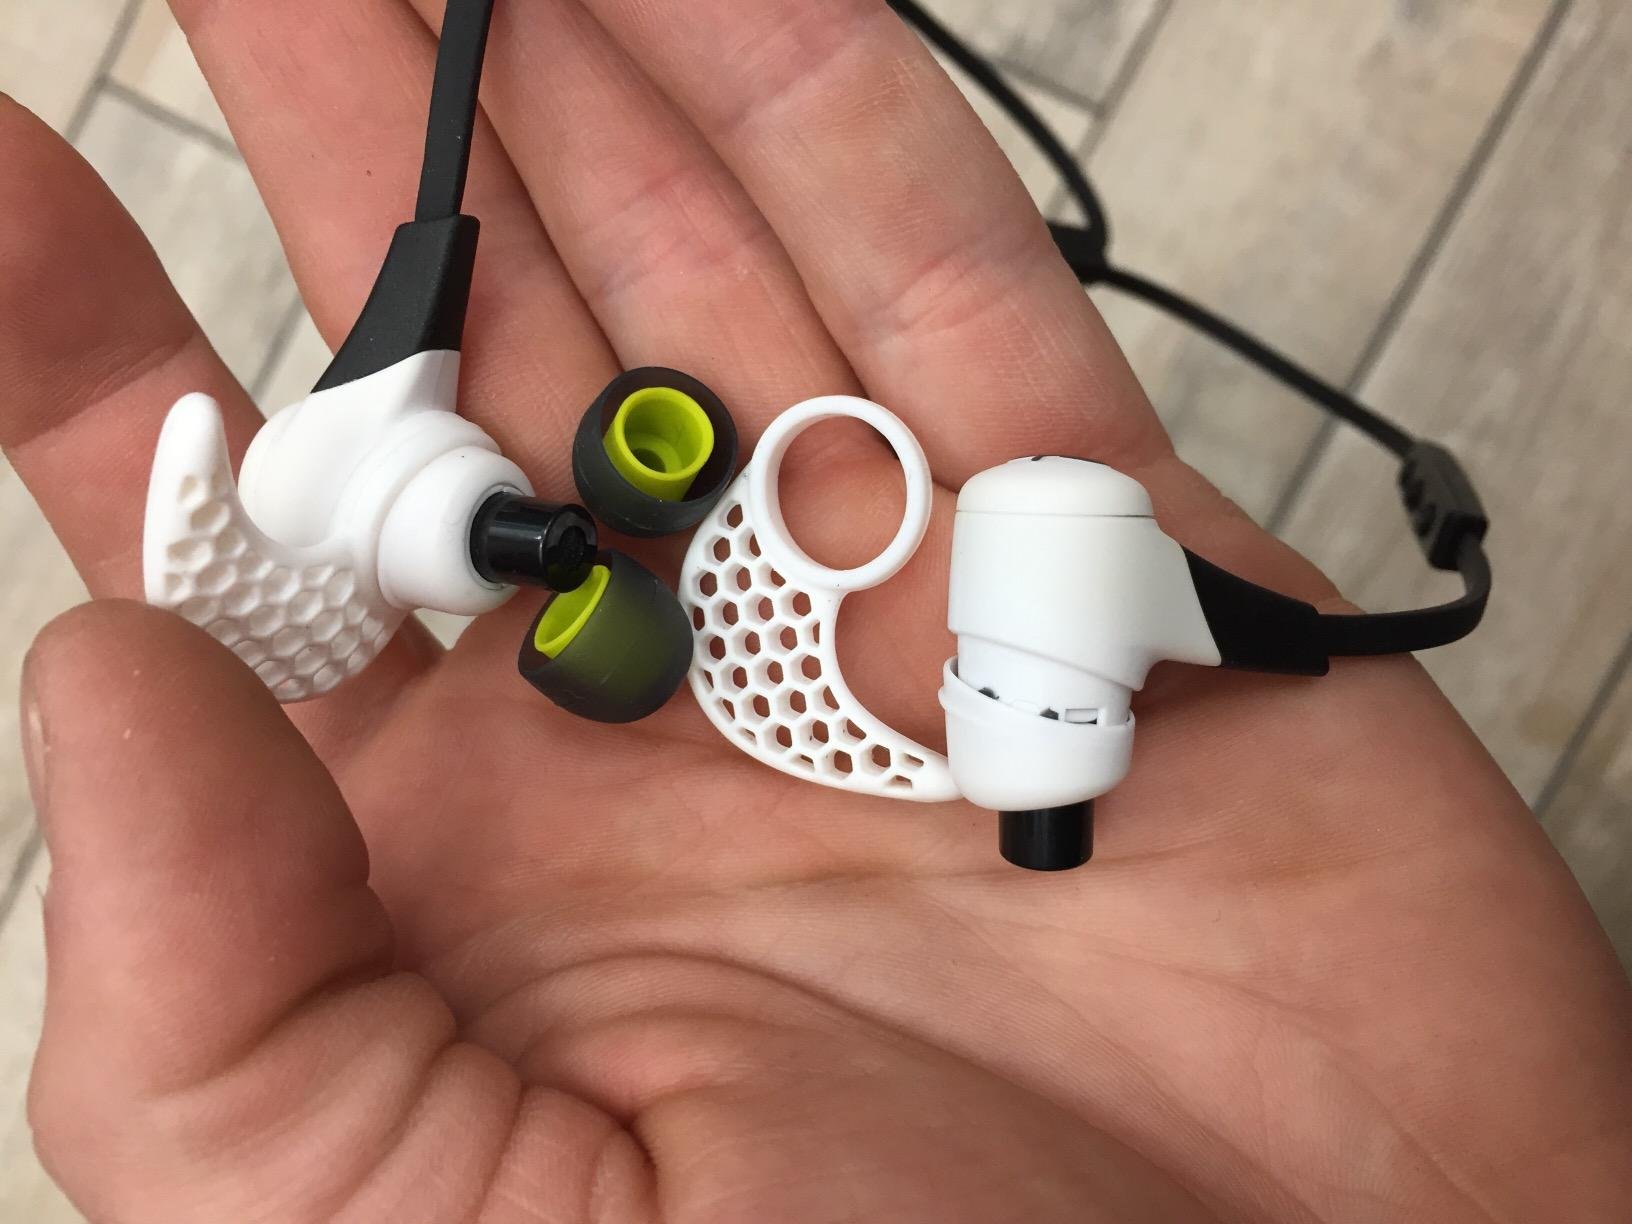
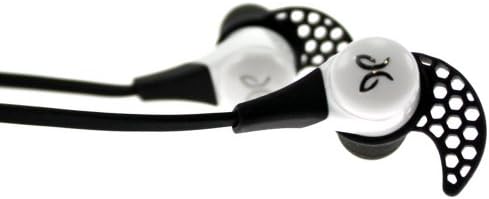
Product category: headphones
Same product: no